Frank Winters (ice hockey)

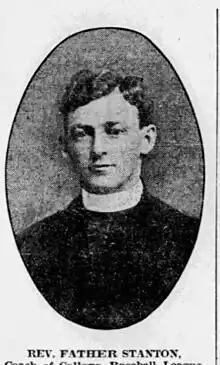
Father William Stanton.

On January 2, 1915 Coddy Winters was in the center of a riot at the conclusion of a game between the Cleveland Athletic Club and the visiting Ottawa College team, at the Elysium Arena in Cleveland, the third contest in a best-of-three series between the two teams. According to the Canadians the trouble started when Winters first threatened to "get" every one of the visiting players, and then also verbally abused their coach Father William Stanton with "the coarsest language", and that it later escalated into a full scale riot when Cleveland player Elmer Irving threatened both the referee and the Ottawa players after having been penalized.